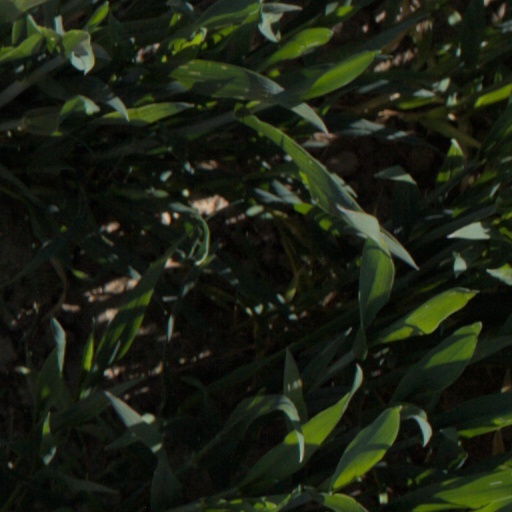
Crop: wheat